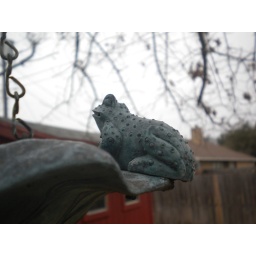
this is a bird feeder that hangs from a tree in the backyard.